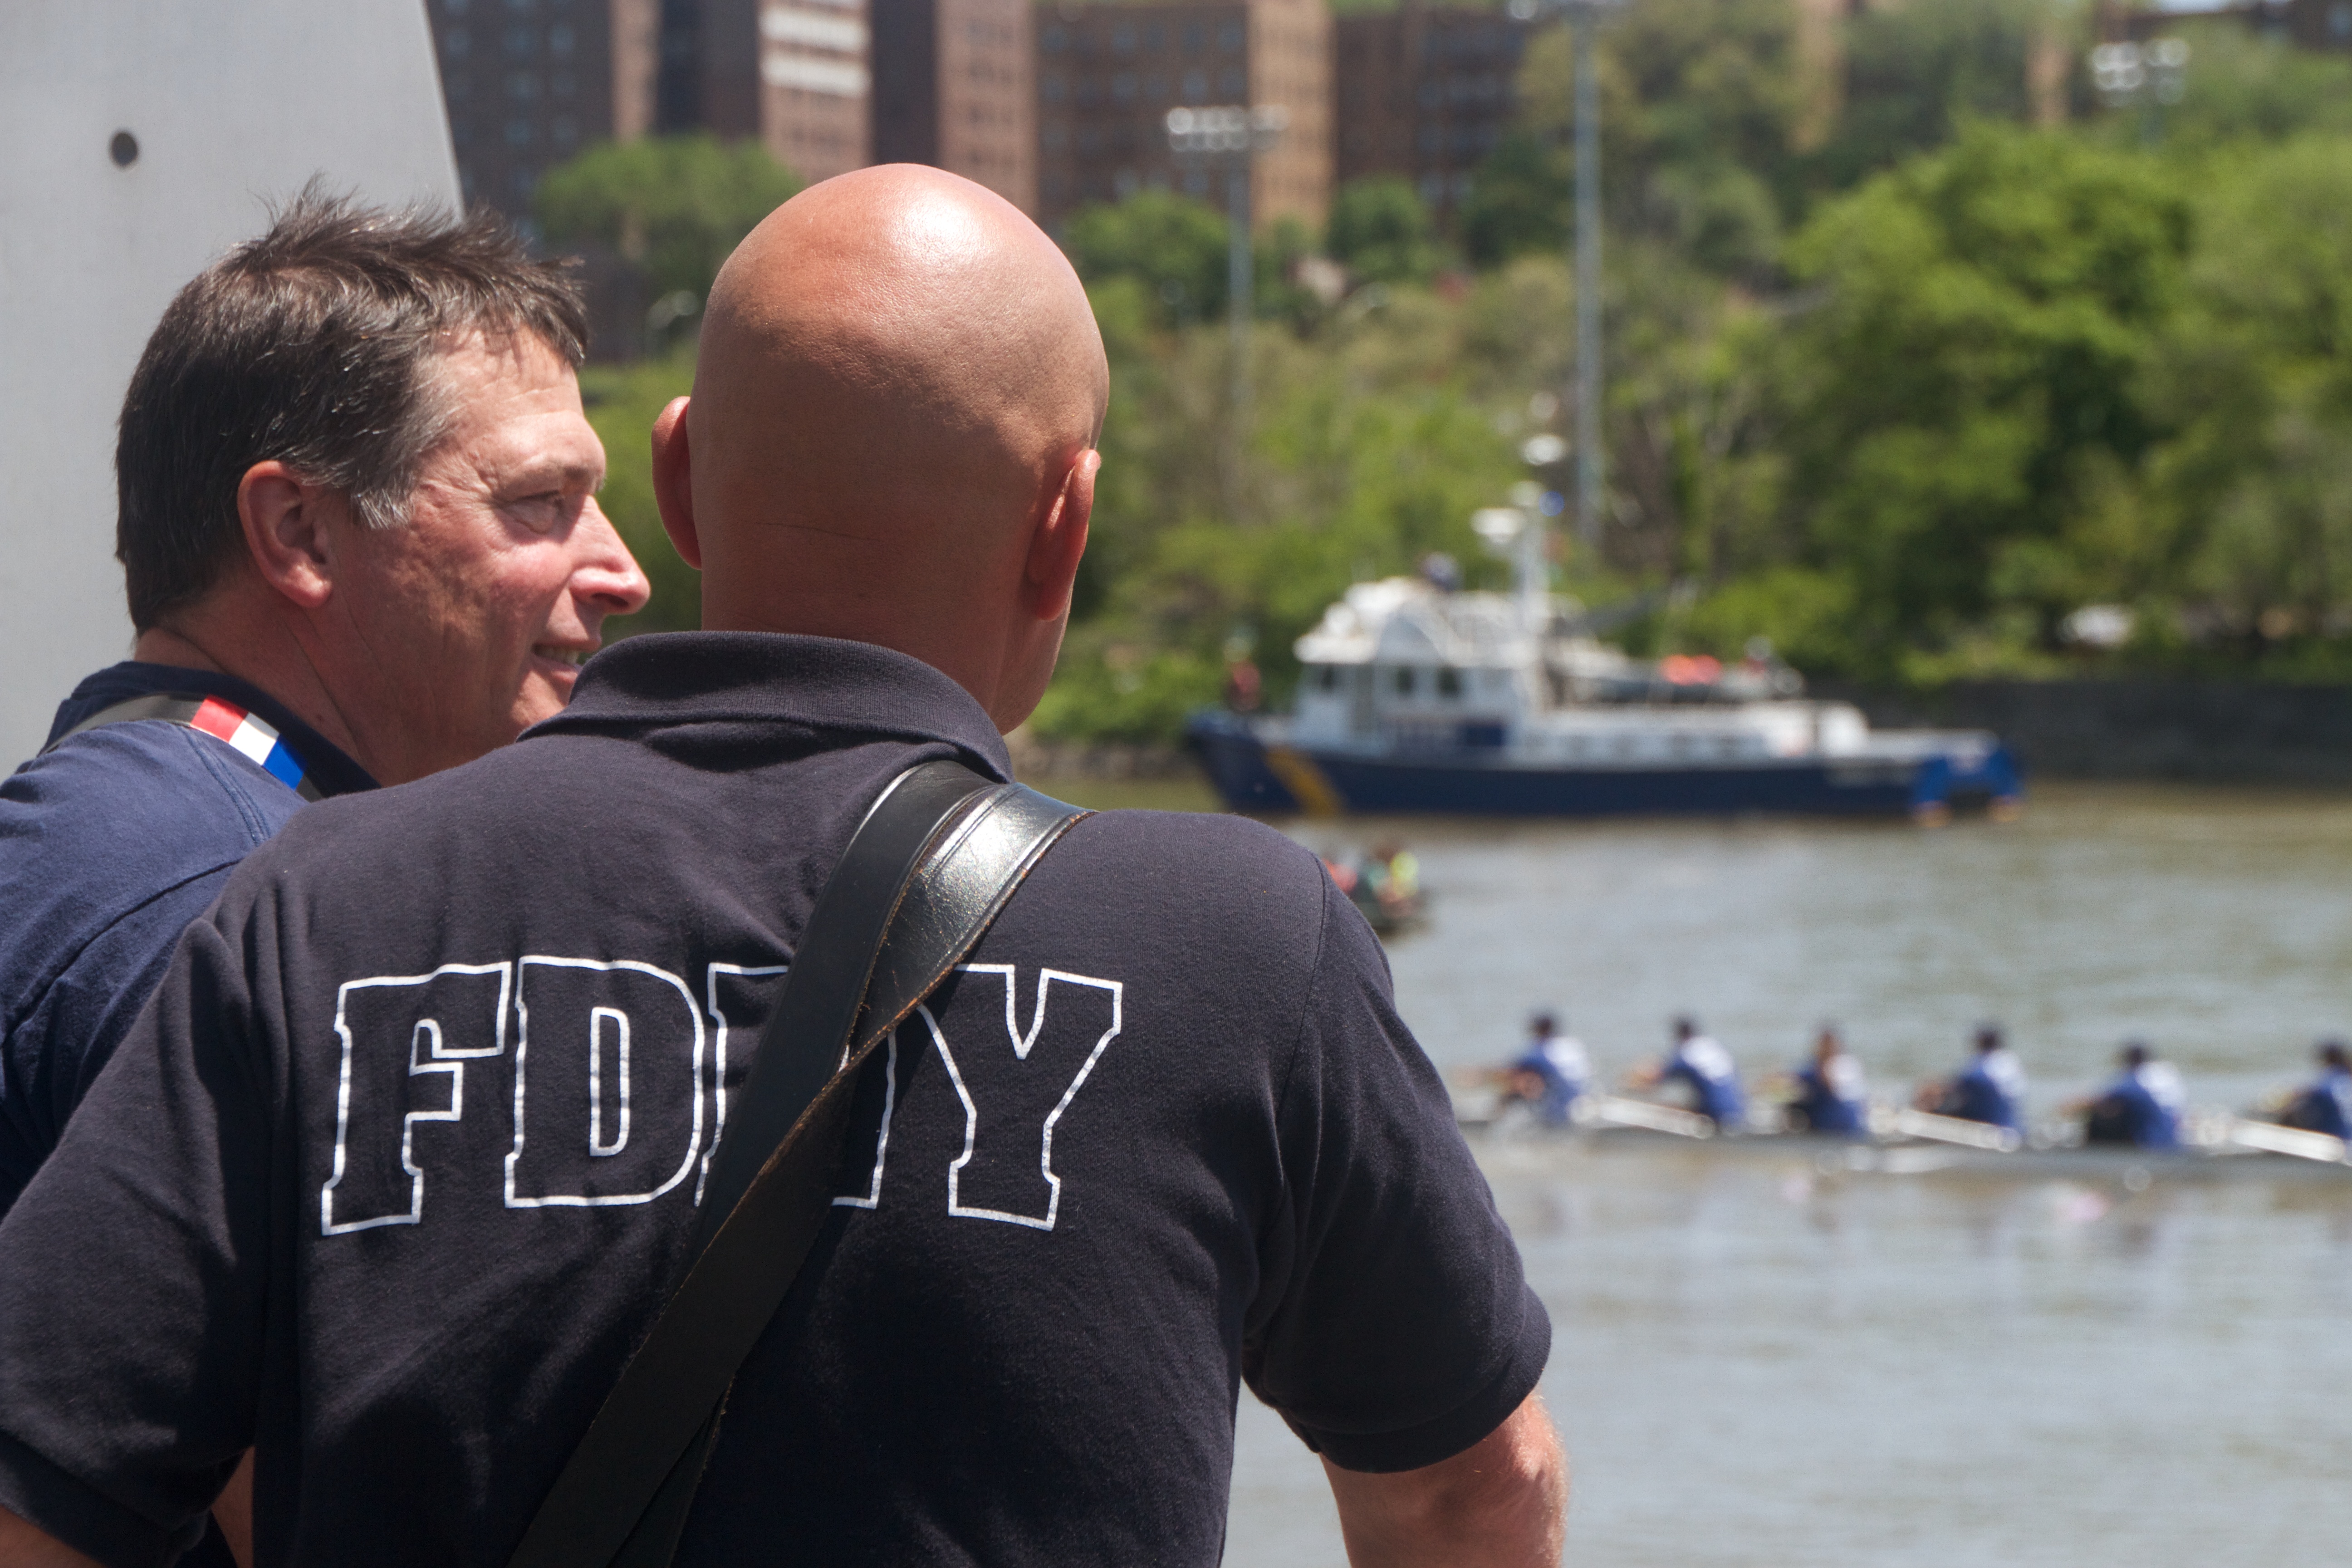
man, person, rownewyork, endurance sports